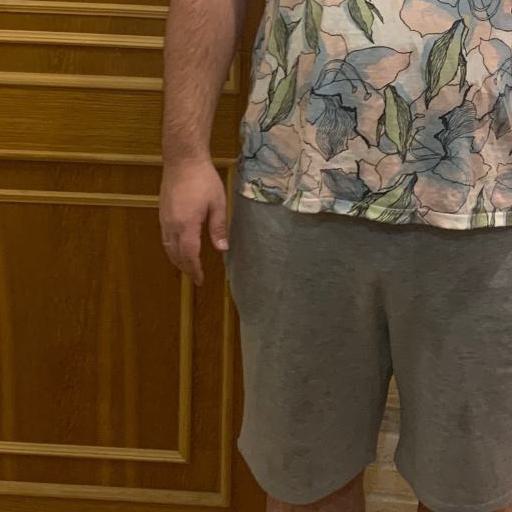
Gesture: no_gesture